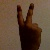
The image shows a hand gesture representing the number 2 in Indian Sign Language.